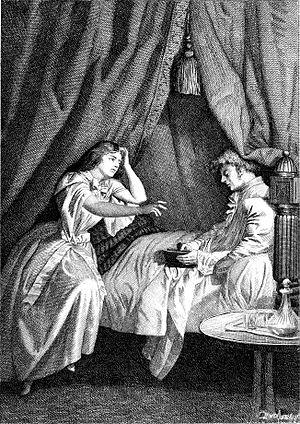
Le Message est une nouvelle d’Honoré de Balzac parue en 1832 dans la Revue des deux Mondes.